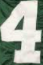
Number: 4